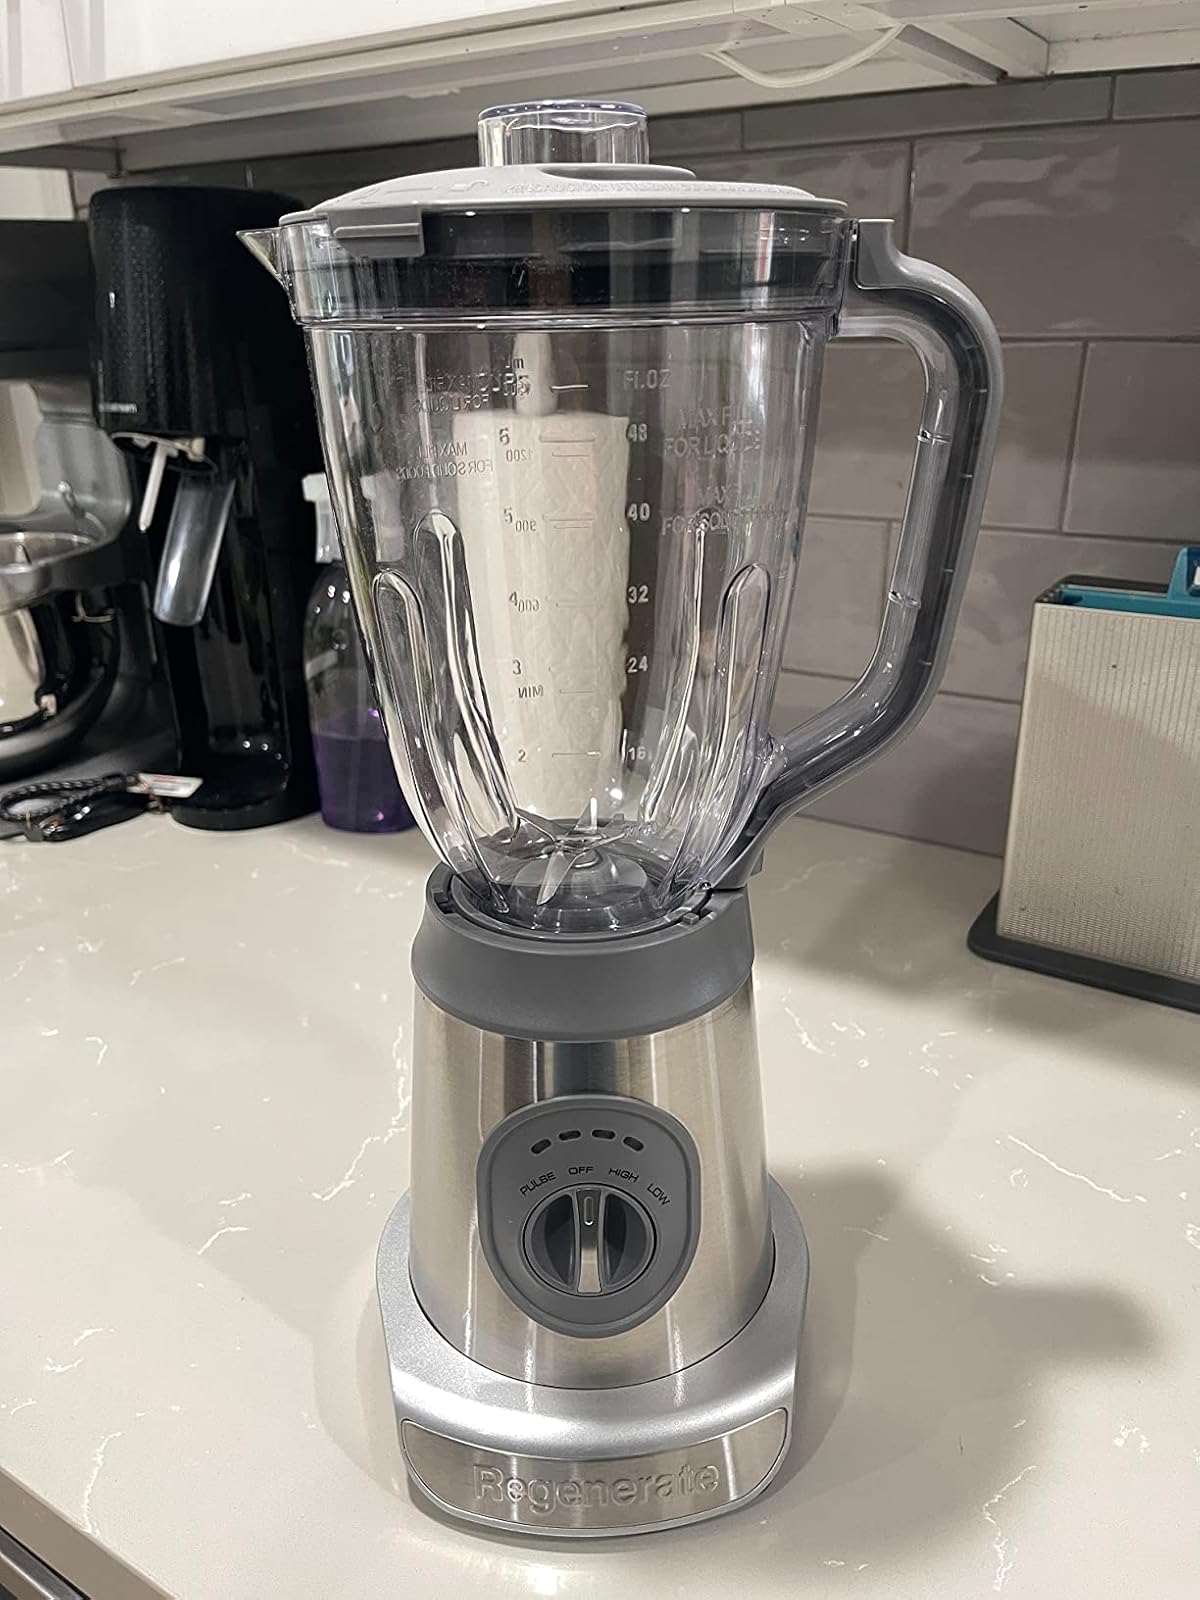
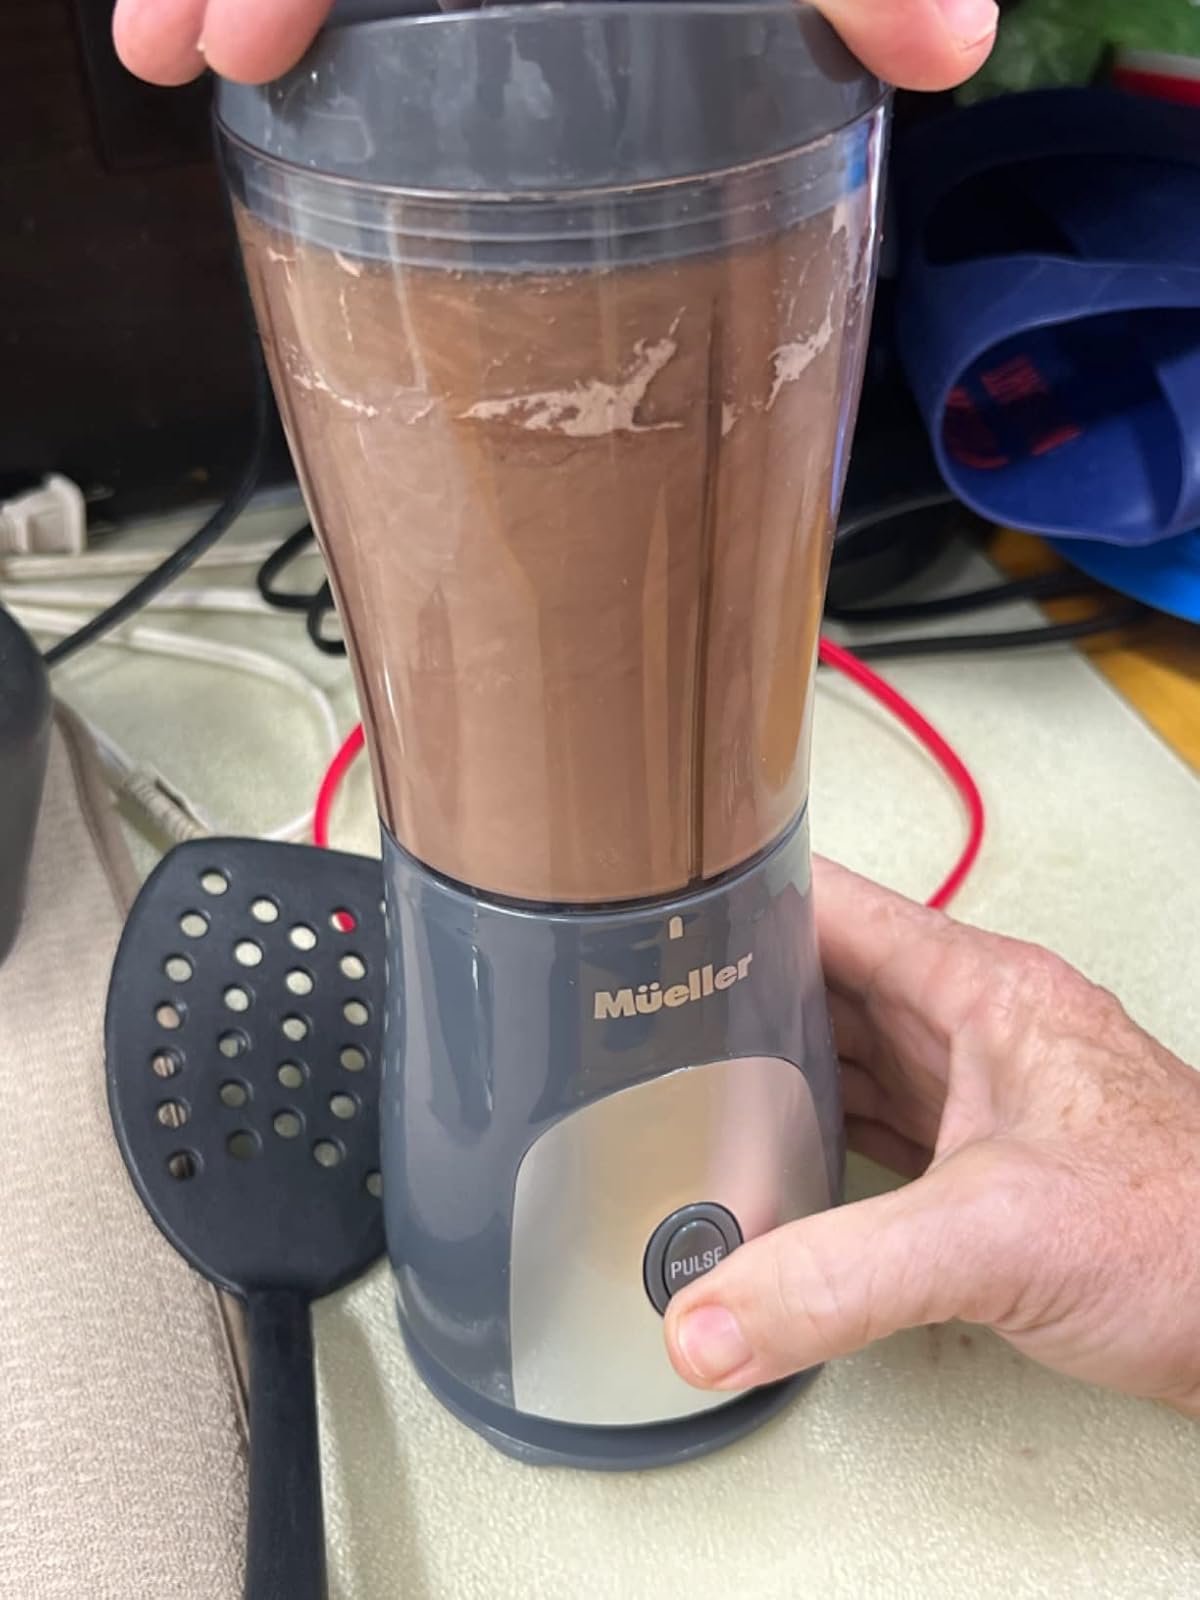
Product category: items_blender
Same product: no